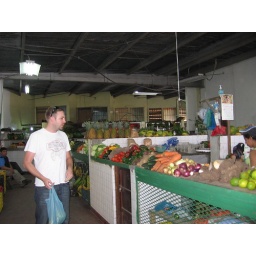
Buying fruit at the market in town